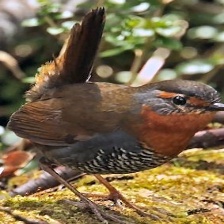
Species: CHUCAO TAPACULO
Scientific name: SCELORCHILUS RUBECULA